Guard of honour

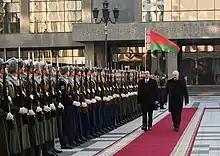
Azerbaijani president inspects the Honour Guard of the Armed Forces of Belarus during a state visit to Belarus, 2018

A guard of honour company from each of the battalions of the RMR is also mounted for state-level ceremonies in Kedah, Perak, Selangor and Pahang, as well as in the states of Penang, Malacca, Sarawak and Sabah. Units that have mounted the guard in these types of ceremonies include the Royal Ranger Regiment (based in Perlis), the Royal Armoured Corps (based in Terengganu), the Royal Artillery Regiment (based in Kelantan), the Royal Regiment of Engineers (based in Perak), and the Royal Signals Regiment (based in Negeri Sembilan). The Royal Johor Military Force, an independent state-level military force for Johor, also provides a guard of honour for state ceremonies within Johor.